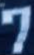
Number: 7